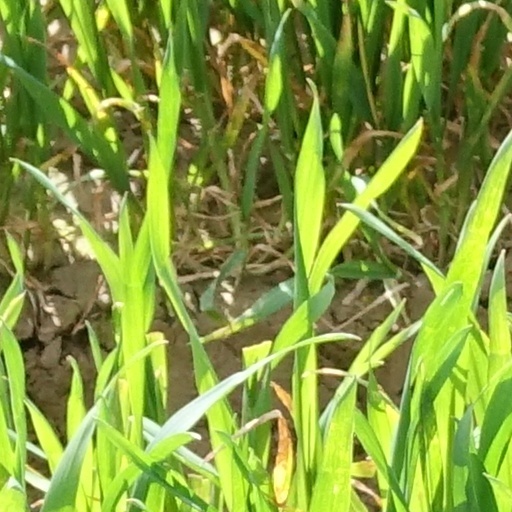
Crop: wheat